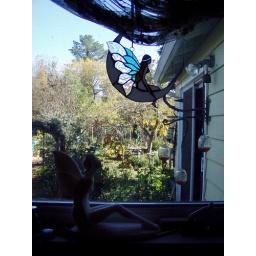
I can watch birds in the bird bath and at several feeders while I am taking a shower